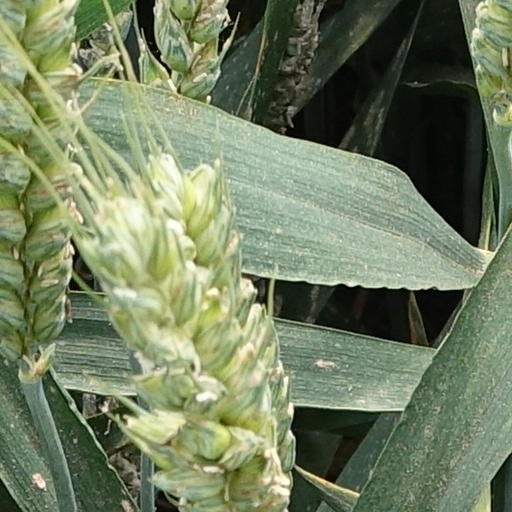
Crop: wheat